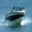
Label: ship